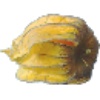
Label: physalis_with_husk